Desert riparian

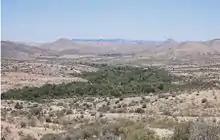
The Sonoita Creek riparian forest in southern Arizona, United States, surrounded by rugged high desert terrain

Desert riparian is a North American desert vegetation type (or biome) occurring in the bottoms of valleys, canyons, and other watercourses that have water at or near the surface most of the year. The visual character is of large, lush, perennial green trees surrounded by dry desert vegetation and soil coloration. The area may be in a patch surrounding a spring such as an oasis, or in a strand following the course of water flow, such as a bosque. The soil in this biome is typically moist and ranges from rocky and sandy to silty alluvium. This biome has seasonal variation, with hot, dry summers and cool, moist winters. Precipitation mostly occurs during the winter, and ranges from 8 to 25 cm each year. It is contrasted with the desert dry wash vegetation type, in which water at or near the surface is lacking most of the year, such as arroyos.